Johann Heinrich Gustav Meyer

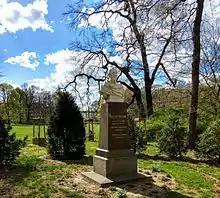
Bust of Gustav Meyer in Treptower Park

Johann Heinrich Gustav Meyer (14 January 1816, Frauendorf - 27 May 1877, Berlin) often just referred to as Gustav Meyer, was a German landscape architect and garden historian. As director of the gardens in the city of Berlin he designed parks and green areas for the city and use by the citizens. He also wrote a gardens manual "Lehrbuch der schönen Gartenkunst: mit besonderer Rücksicht auf die praktische Ausführung von Gärten und Parkanlagen" (1873) which included a historical view on gardening styles from Arabia, China, England, Italy, France and Holland.